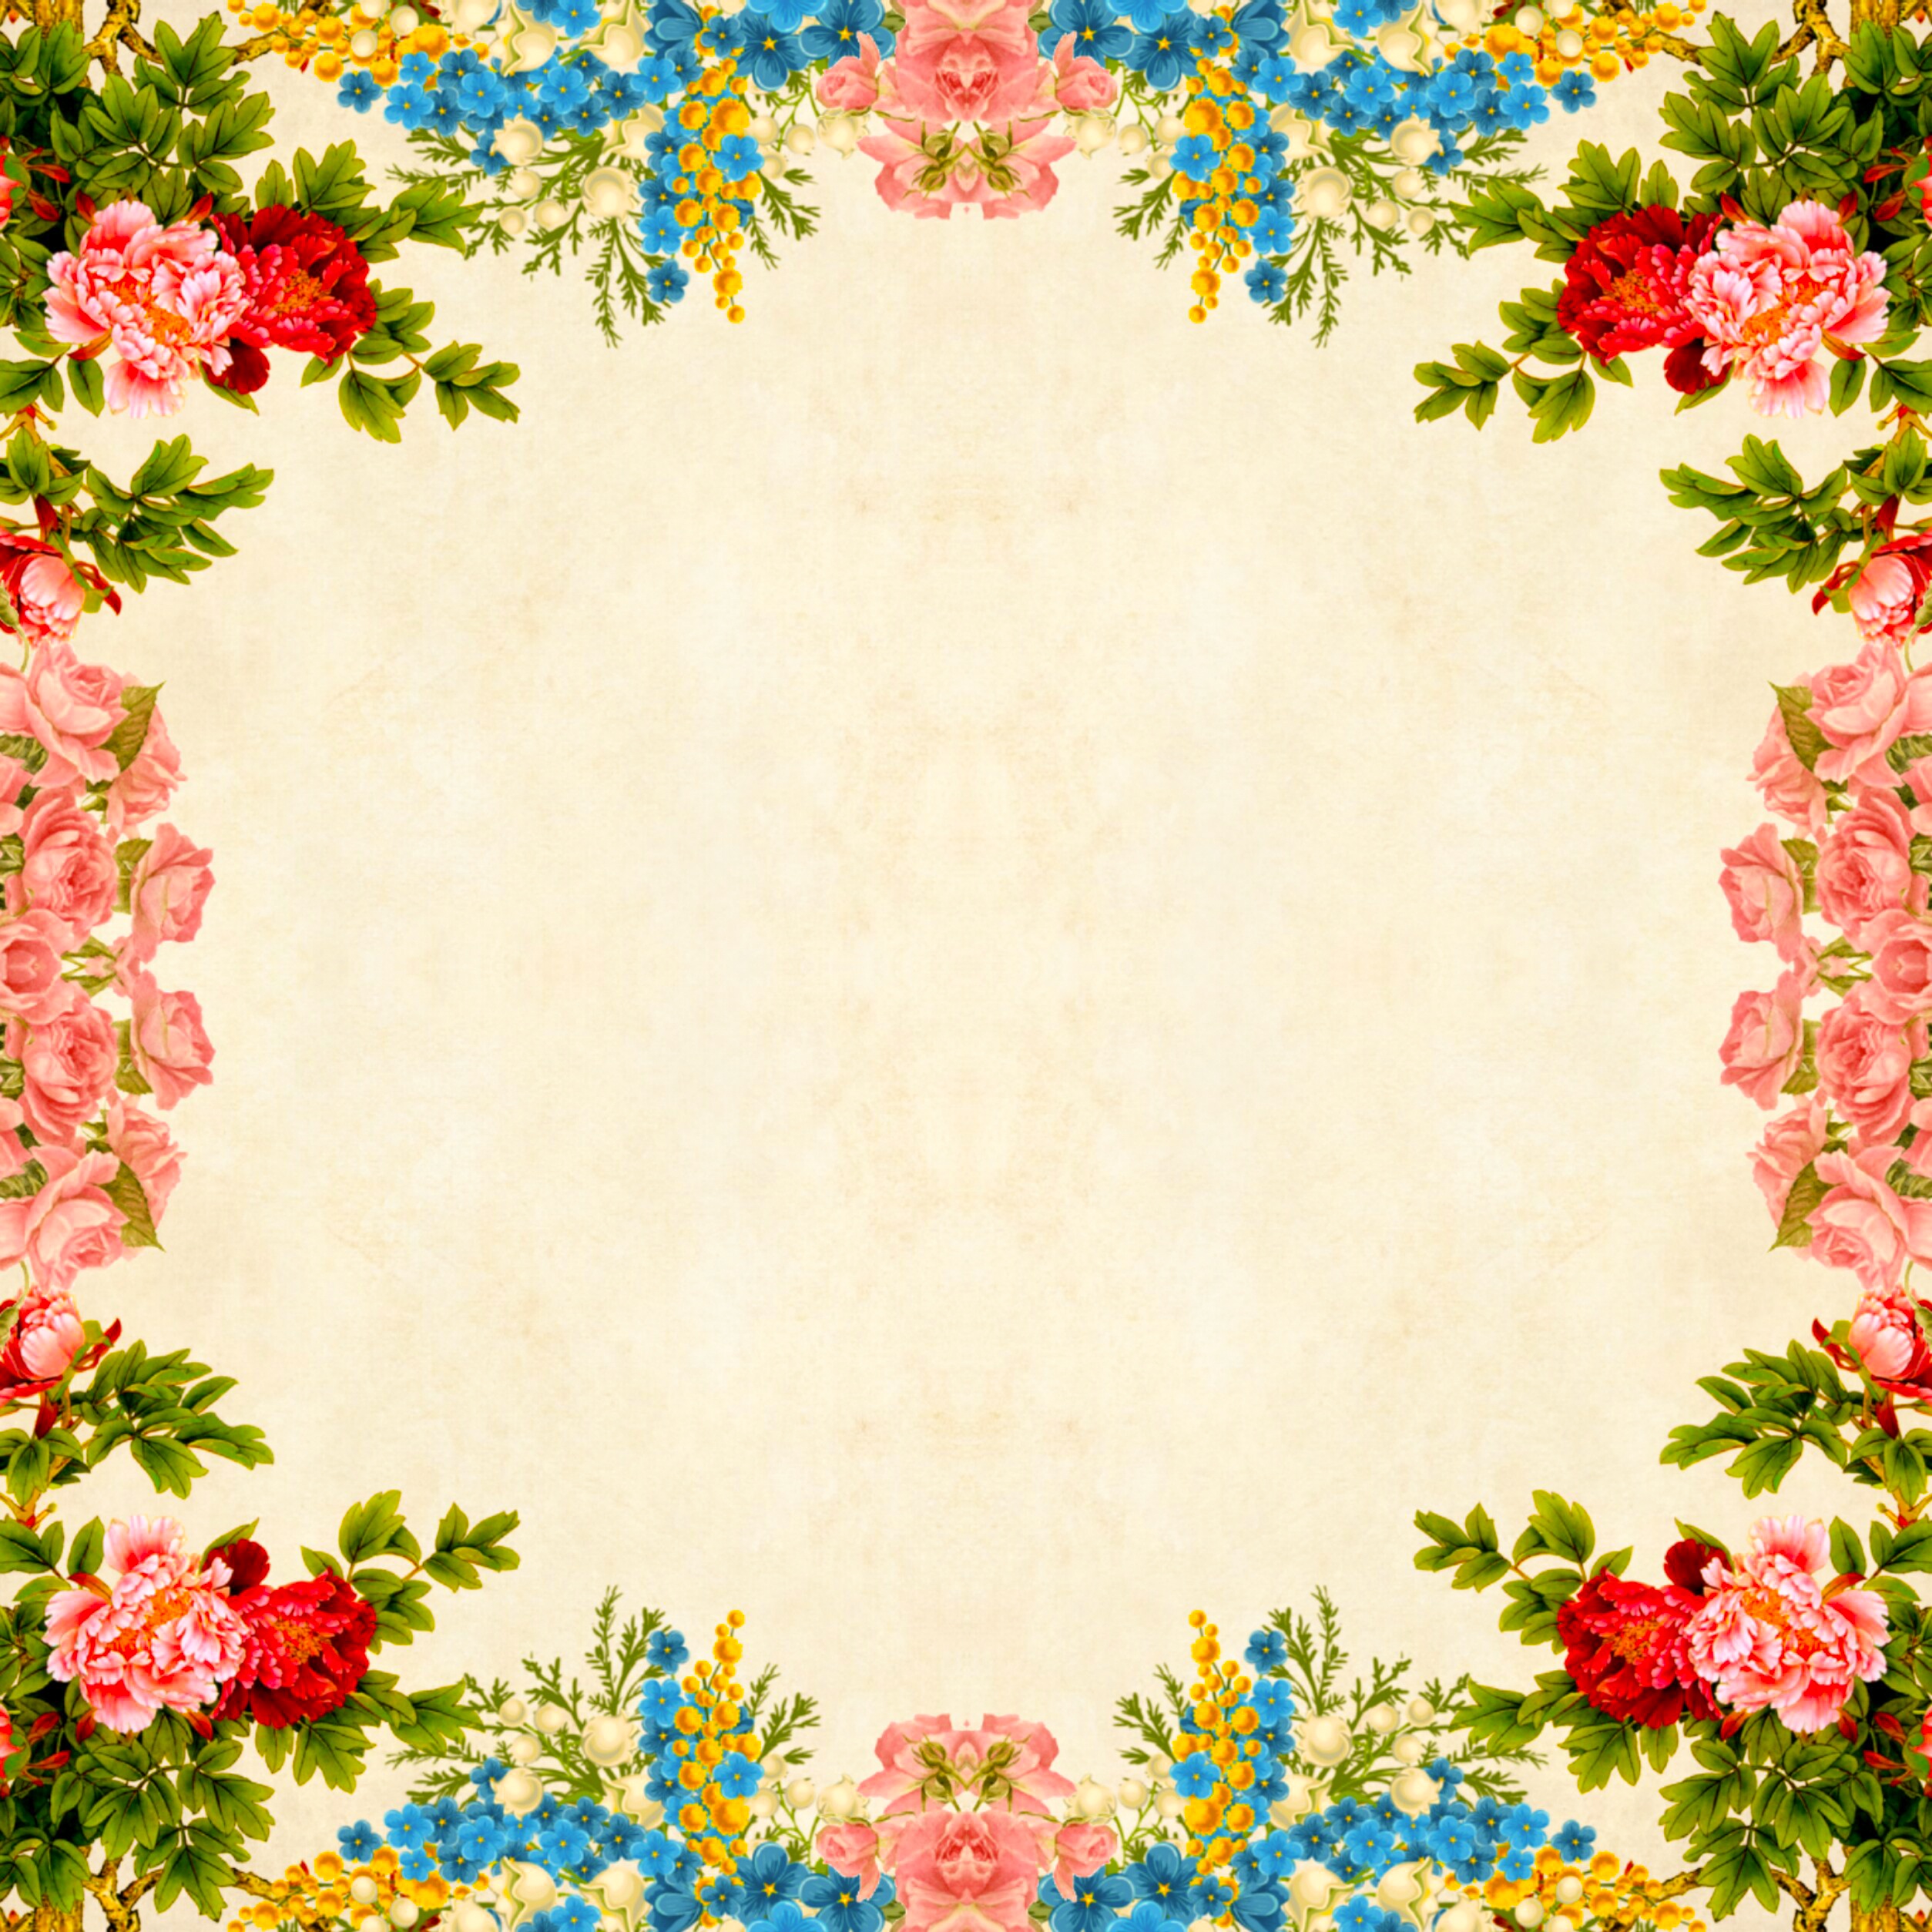
flower, background, floral, vintage, roses, bouquet, cluster, leaf, decoration, paper, scrapbooking, fall, blank, old, antique, print, style, nostalgic, fashioned, retro, faded, grunge, rustic, decoupage, collage, family, album, aged, worn, calm, design, peaceful, flowering plant, flora, flower arranging, petal, floral design, floristry, picture frame, pattern, plant, tree, branch, grass, blossom, art